Jaw abnormality

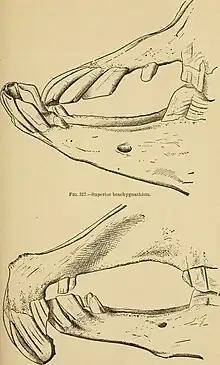

A jaw abnormality is a disorder in the formation, shape and/or size of the jaw. In general abnormalities arise within the jaw when there is a disturbance or fault in the fusion of the mandibular processes. The mandible in particular has the most differential typical growth anomalies than any other bone in the human skeleton. This is due to variants in the complex symmetrical growth pattern which formulates the mandible.